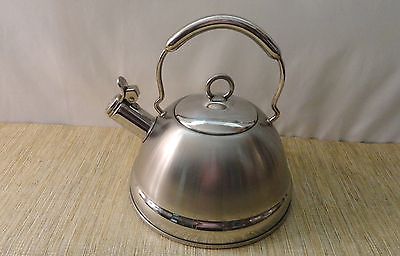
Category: kettle